Hilman Walker

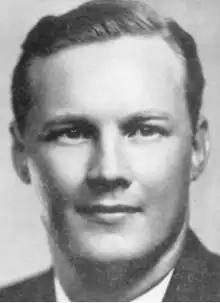

Hilman Bernard Walker (October 10, 1912 – May 12, 1983) was an American college football player and coach and college and Minor League Baseball player. Walker played football at the University of Alabama as an end. He served as the head football coach at Arizona State Teachers College at Tempe—now known as Arizona State University— for one season, in 1942, compiling a record of 2–8. Walker was the younger brother of Hub Walker and Gee Walker, who both played in Major League Baseball.